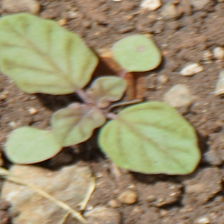
Weed species: Punarnava _(Boerhaavia diffusa)